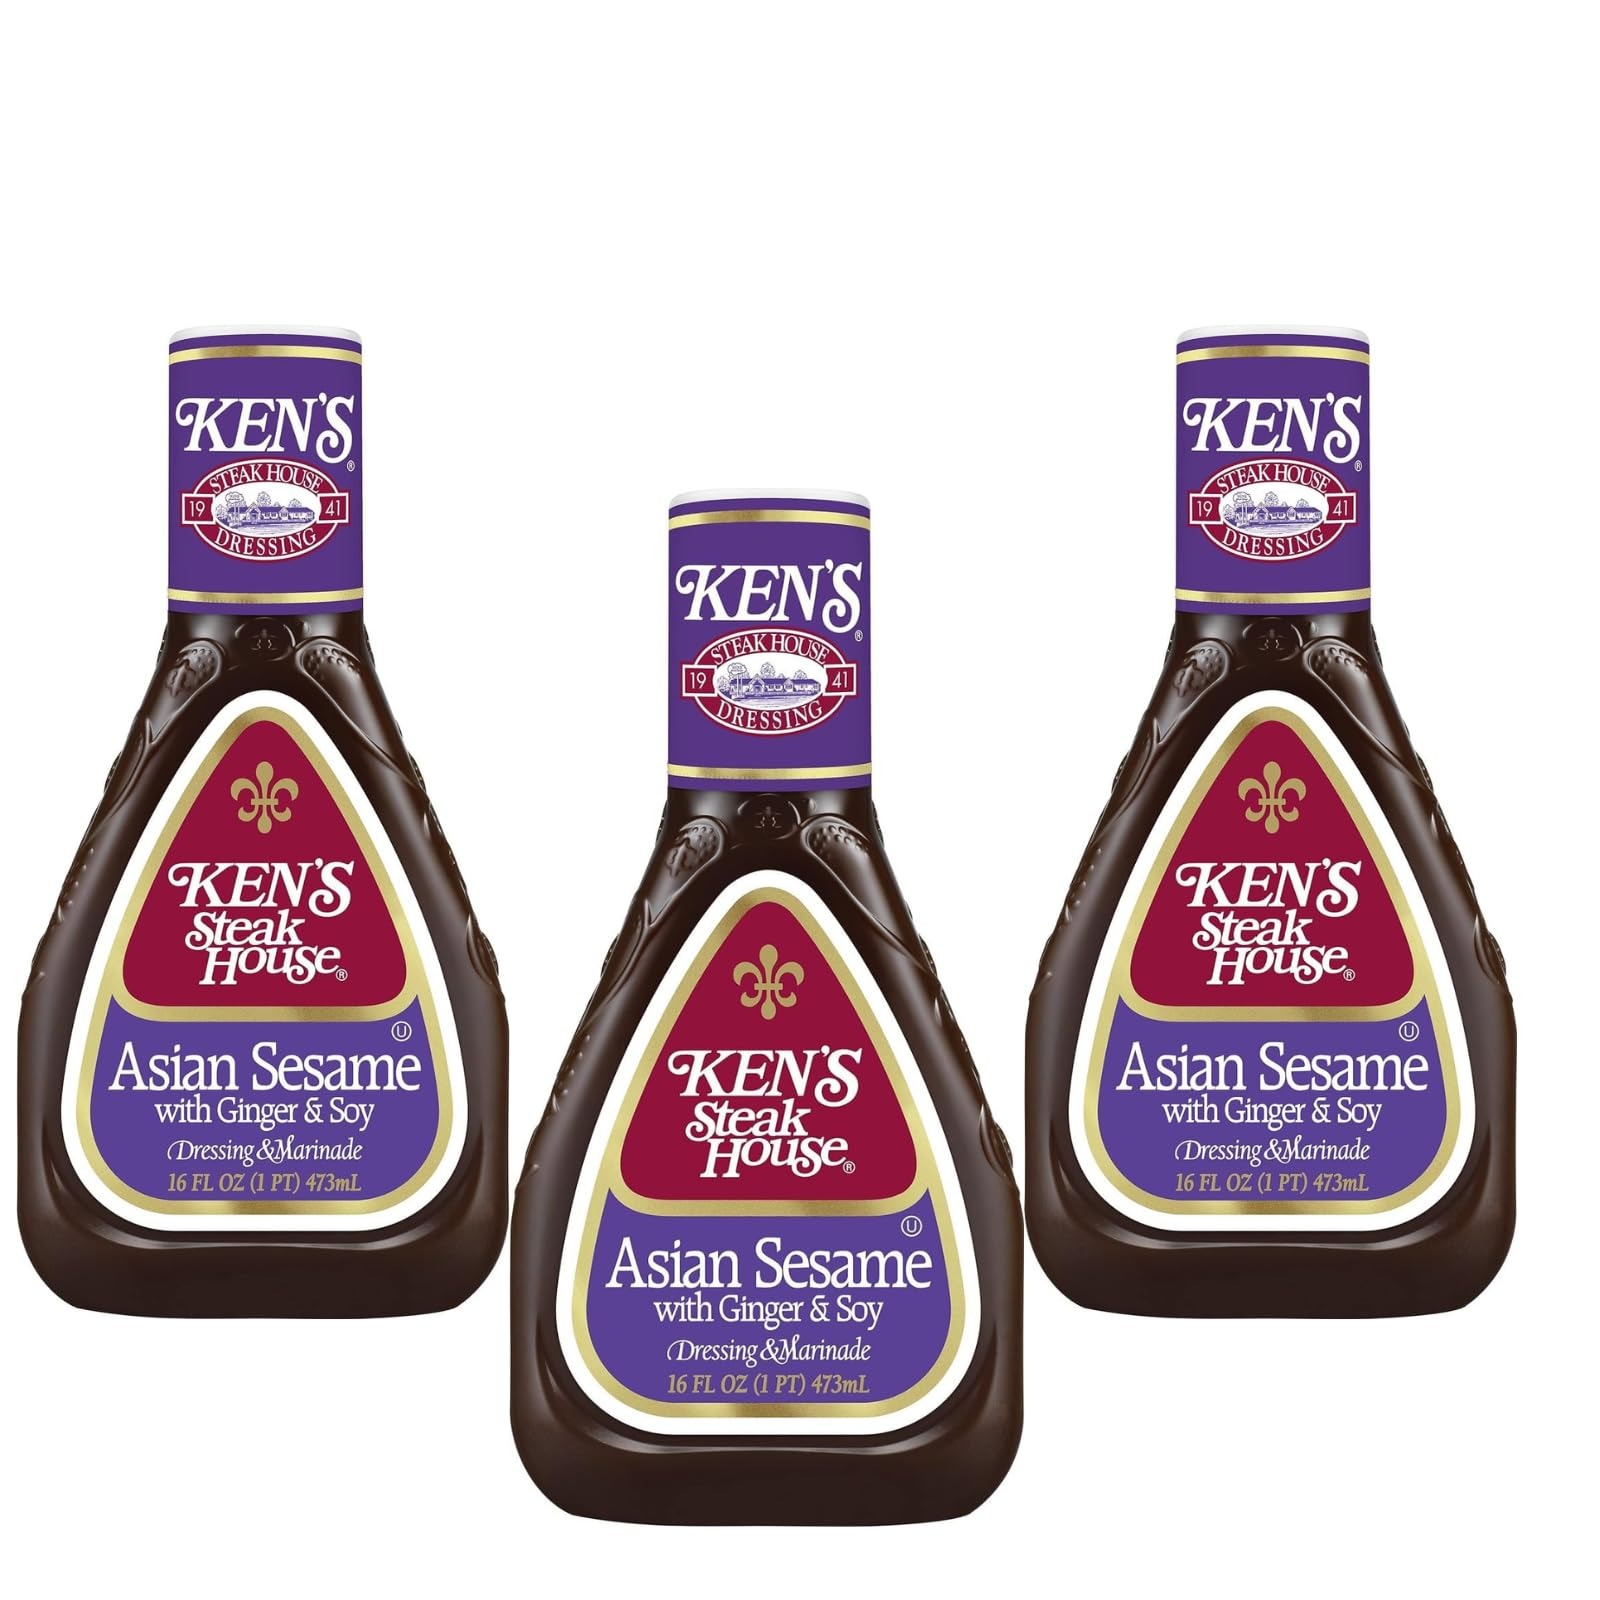
Item Name: Ken's Steak House Lite Asian Sesame With Ginger & Soy Dressing, 16 oz (Pack of 3)
Bullet Point 1: A zingy vinaigrette dressing infused with exotic flavors of Asian sesame, ginger, soy, and garlic
Bullet Point 2: Enjoy it on green and pasta salads for a deliciously different take on your dinner routine
Bullet Point 3: Use as a marinade or dipping sauce for meats and proteins
Bullet Point 4: Certified Kosher
Bullet Point 5: A Family Owned Company
Product Description: Ken's Steak House Asian Sesame with Ginger & Soy Dressing is a deliciously tangy and savory dressing perfect for salads, marinades, and stir-fries. This dressing combines the flavors of sesame, soy, ginger, and garlic, with a hint of citrus to add a spark to your meals. Each bottle contains 16 fluid ounces (1 pint) of dressing. The dressing is packaged in a convenient plastic bottle with a resealable cap to maintain freshness. For best results, shake well and refrigerate after opening.
Value: 48.0
Unit: Fl Oz

Price: 15.47